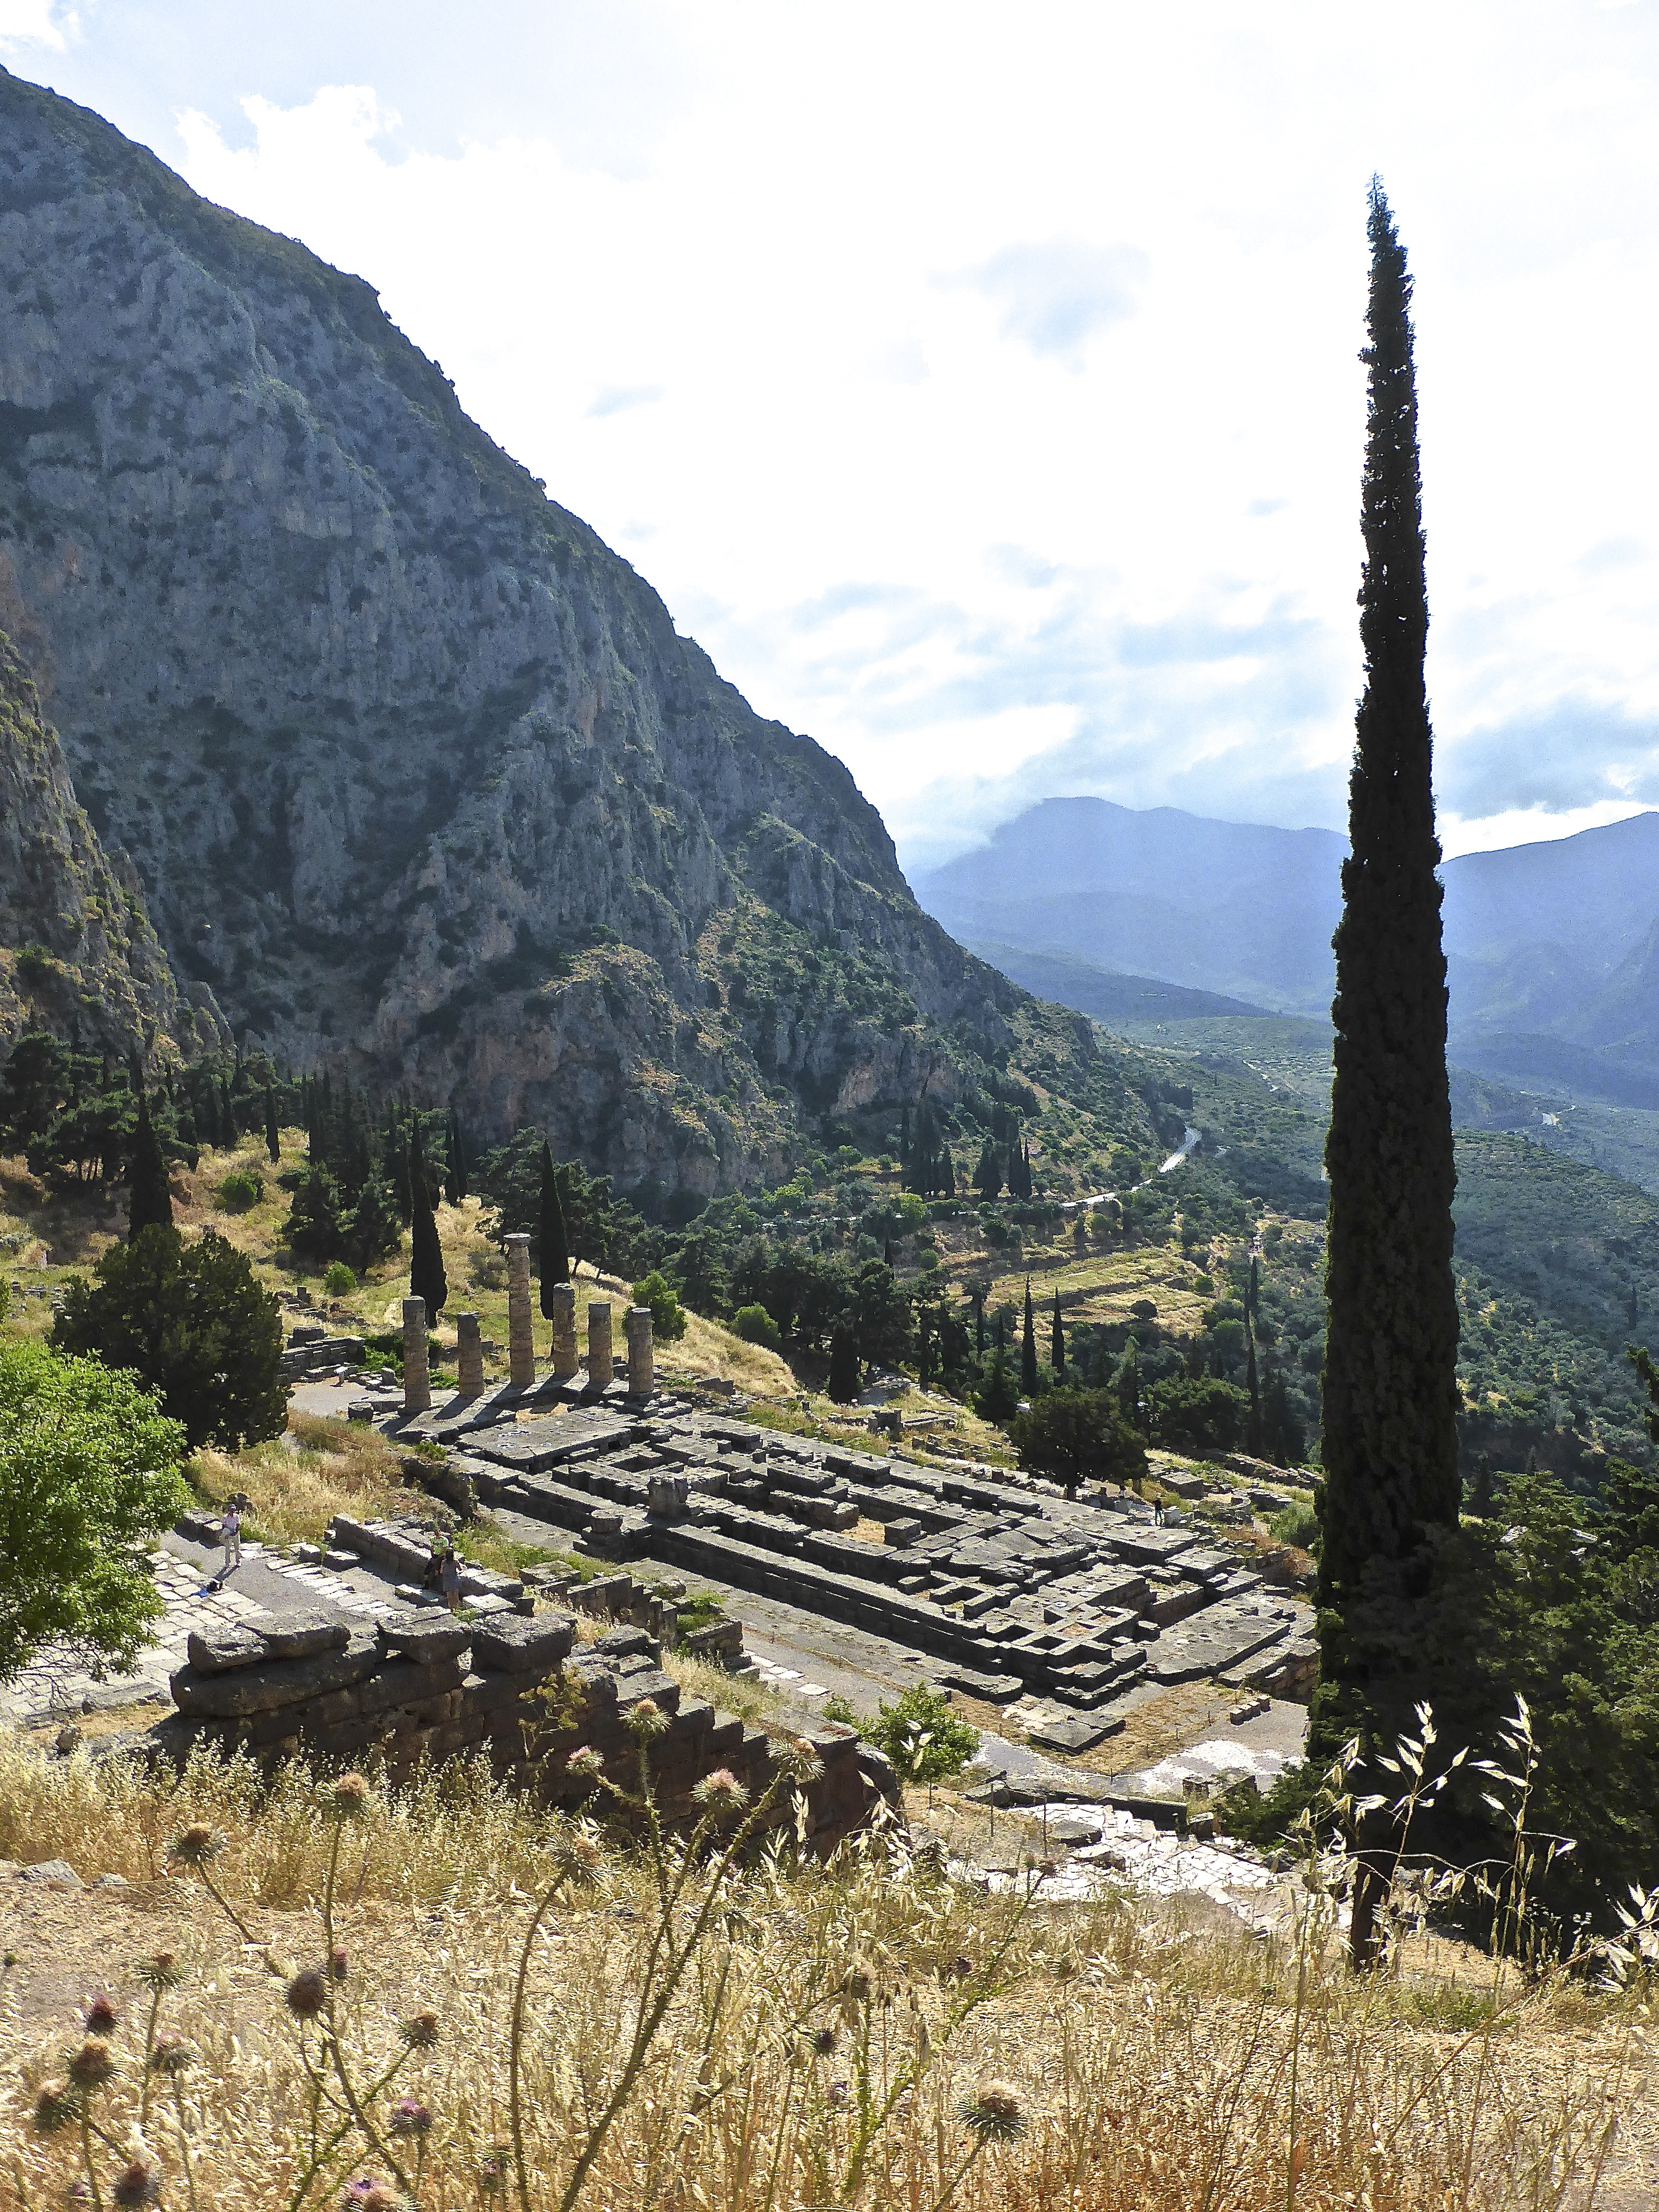
landscape, wilderness, walking, mountain, antique, lake, old, valley, mountain range, monument, ancient, tourism, ridge, geology, temple, ruins, plateau, greece, roman, history, delphi, archaeological, landform, mountain pass, geographical feature, mountainous landforms